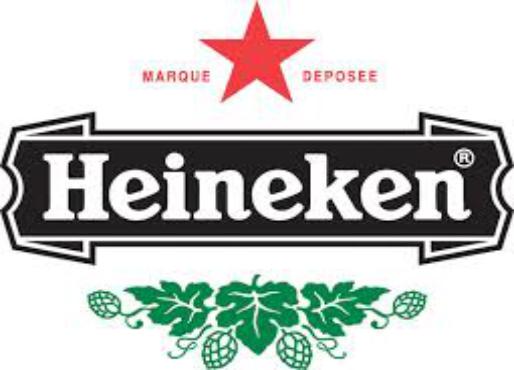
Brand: Heineken
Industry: Food